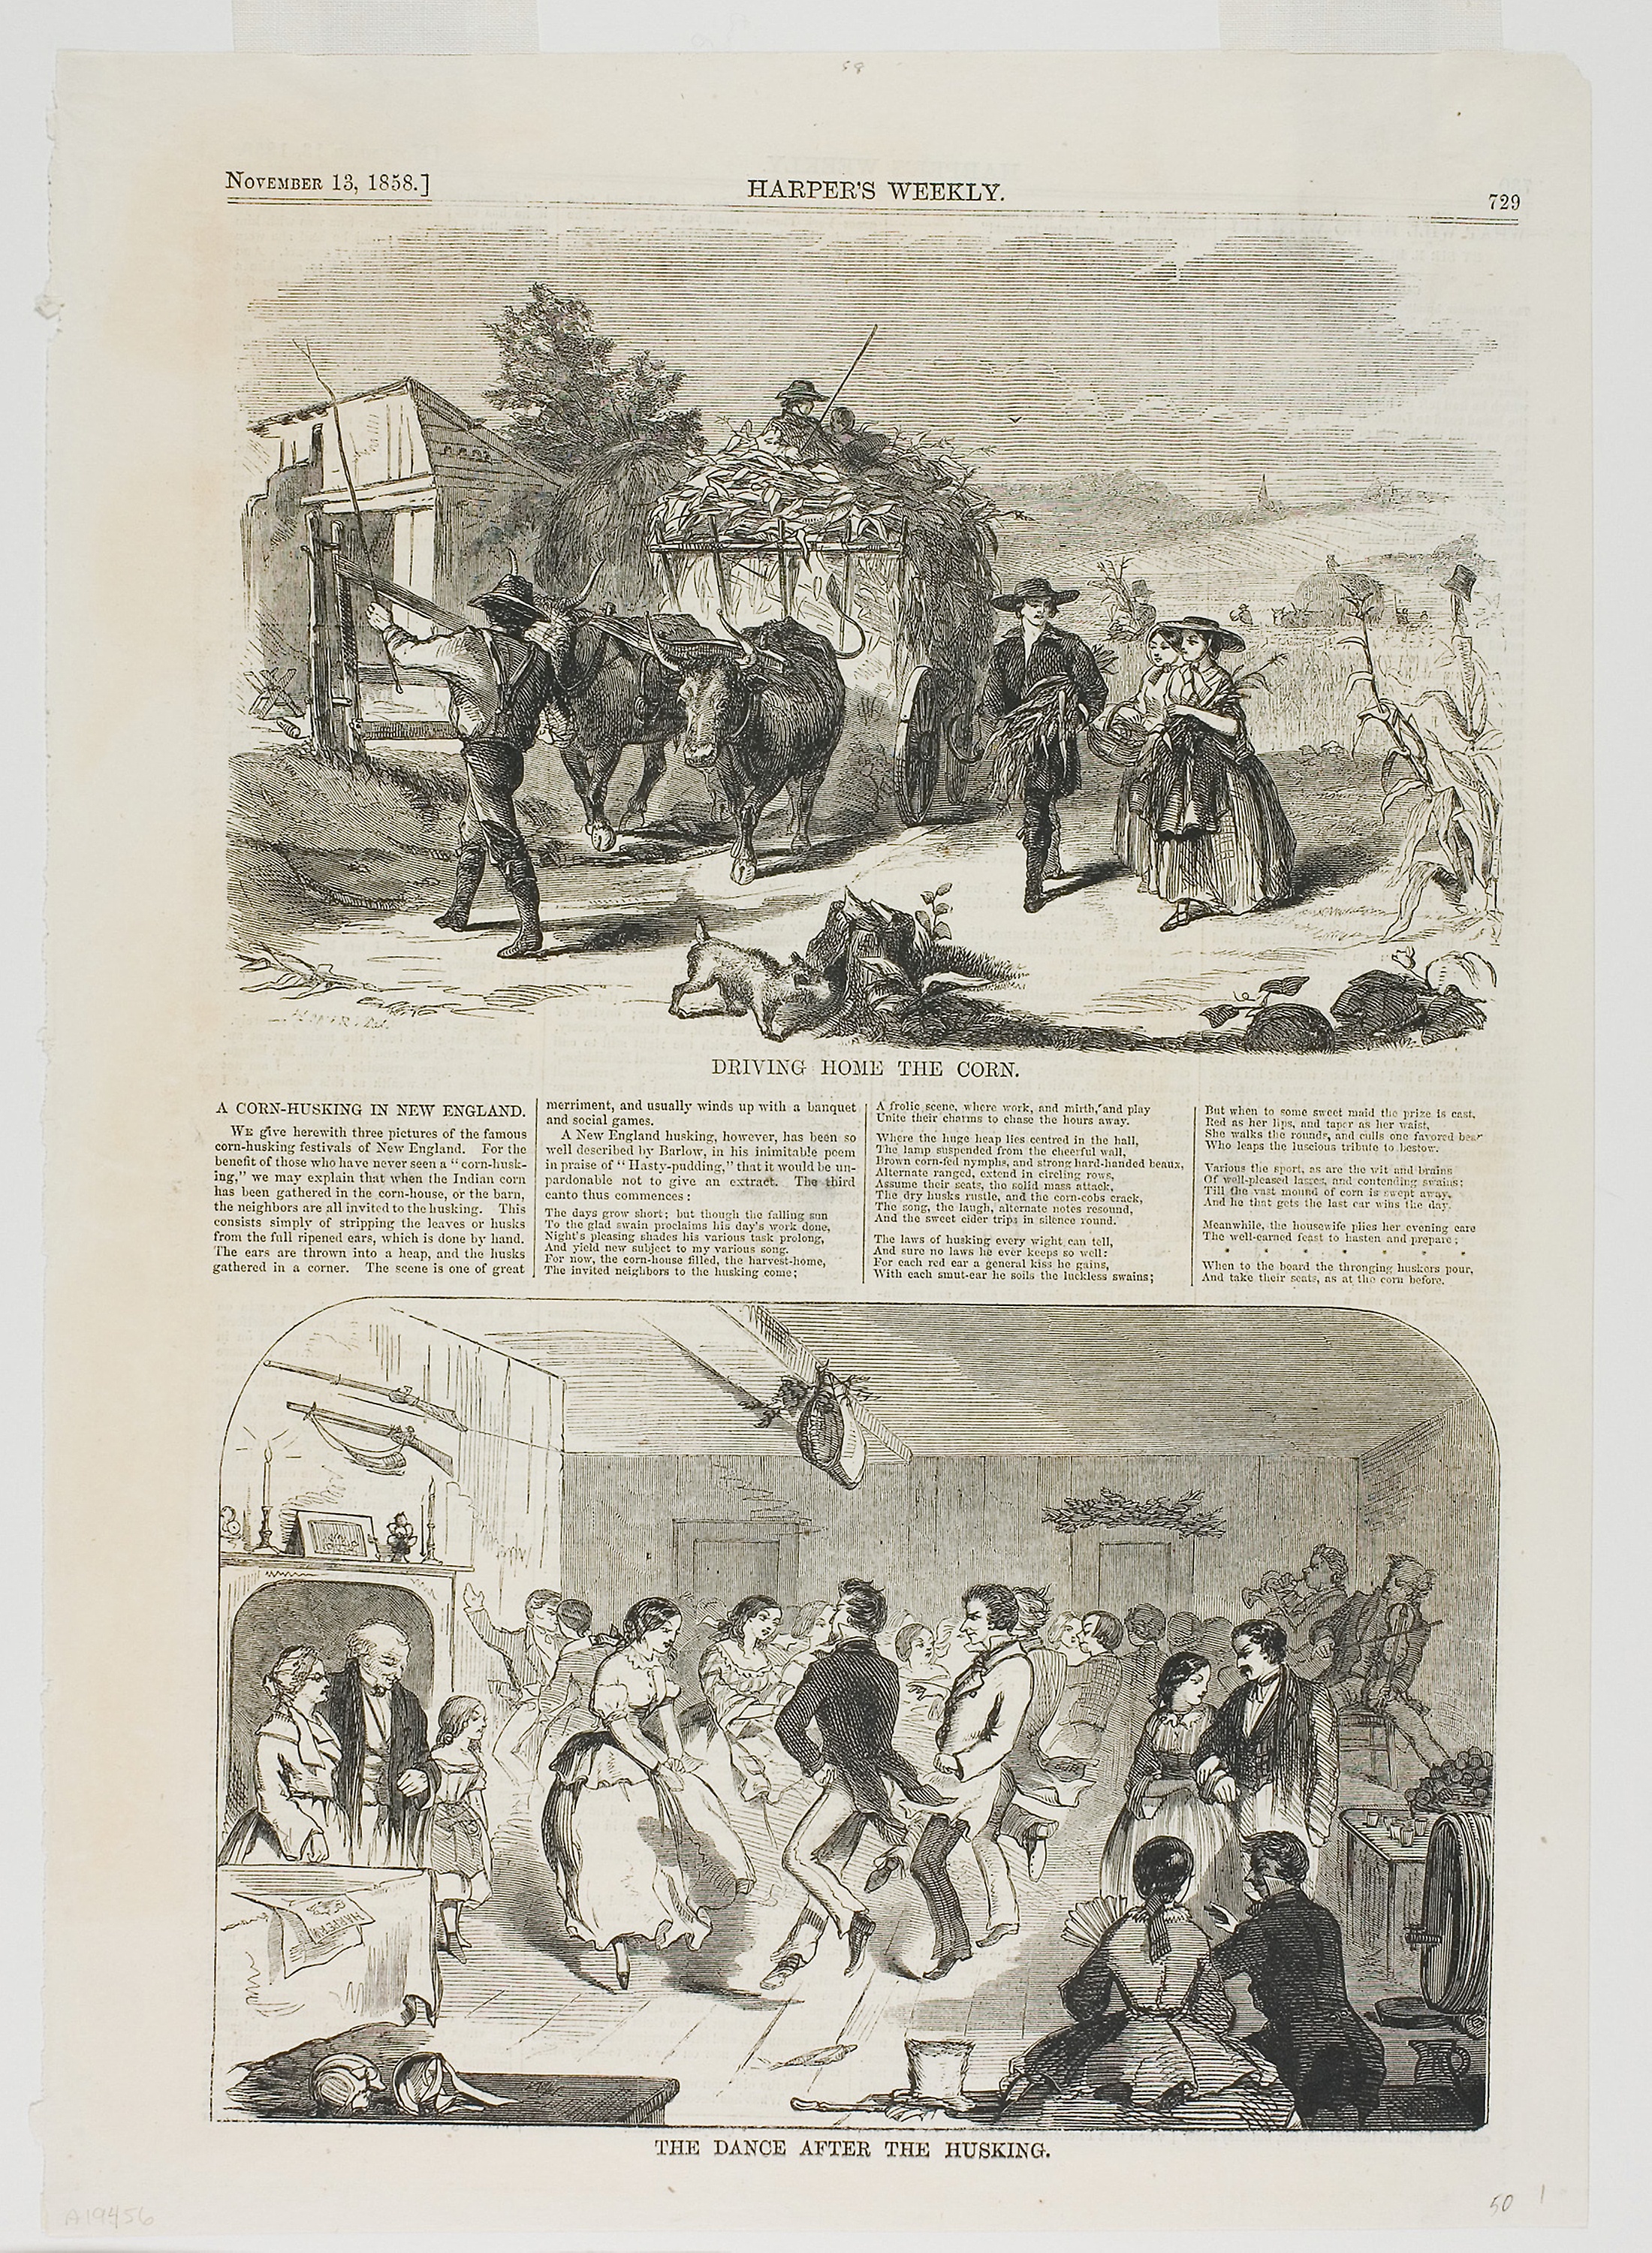
text, history, artwork, black and white, illustration, art, stock photography